Cüneyt Özdemir

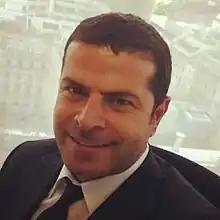

Cüneyt Özdemir (born 8 February 1970) is a Turkish journalist, television host and producer. He began his career in 1992 as executive director of "32. Gün", and has been the anchorman of the local and foreign affairs program "5N1K", broadcast on CNN Türk, since 2000.